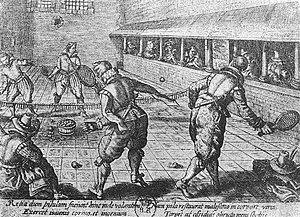
Joueurs de paume dans la première moitié du XVIIe siècle.
Le jeu de paume est un sport, pratiqué depuis plusieurs millénaires. Initialement joué à main nue ou gantée de cuir, il est ensuite devenu un sport de raquettes. Il est l'ancêtre direct de la pelote basque, de la pelote valencienne, de la balle pelote, du jeu de balle au tambourin, du tennis et plus généralement de tous les sports de raquette. Un joueur de paume est un paumier ou paumiste. Dans les jeux de paume, on trouve deux disciplines : la courte paume qui se joue en salle avec une galerie et la longue paume qui se joue en extérieur. Cet article porte sur la courte paume.